Burn After Reading

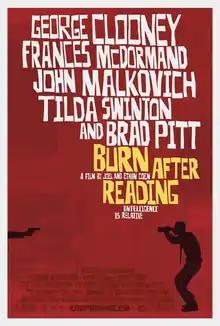
Theatrical release poster

Burn After Reading is a 2008 black comedy film written, produced, edited and directed by Joel and Ethan Coen. It follows a recently jobless CIA analyst, Osborne Cox (John Malkovich), whose misplaced memoirs are found by a pair of dimwitted gym employees (Frances McDormand and Brad Pitt). When they mistake the memoirs for classified government documents, they undergo a series of misadventures in an attempt to profit from their find. The film also stars George Clooney as a womanizing U.S. Marshal; Tilda Swinton as Katie Cox, the wife of Osborne Cox; Richard Jenkins as the gym manager; and J. K. Simmons as a CIA supervisor.